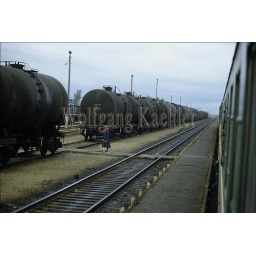
Russia, trans-siberian railway, near ulan ude, train station, freight train, tanker cars